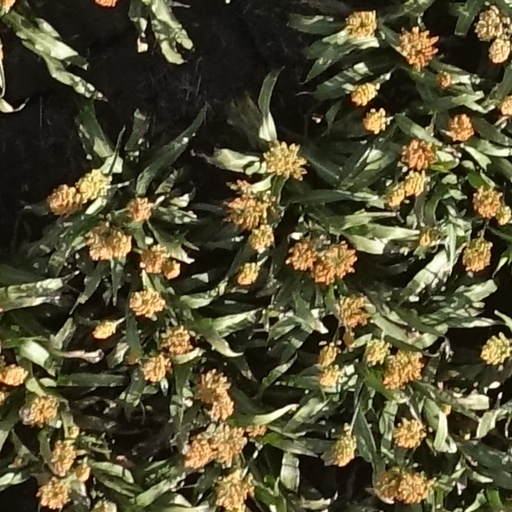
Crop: sorghum